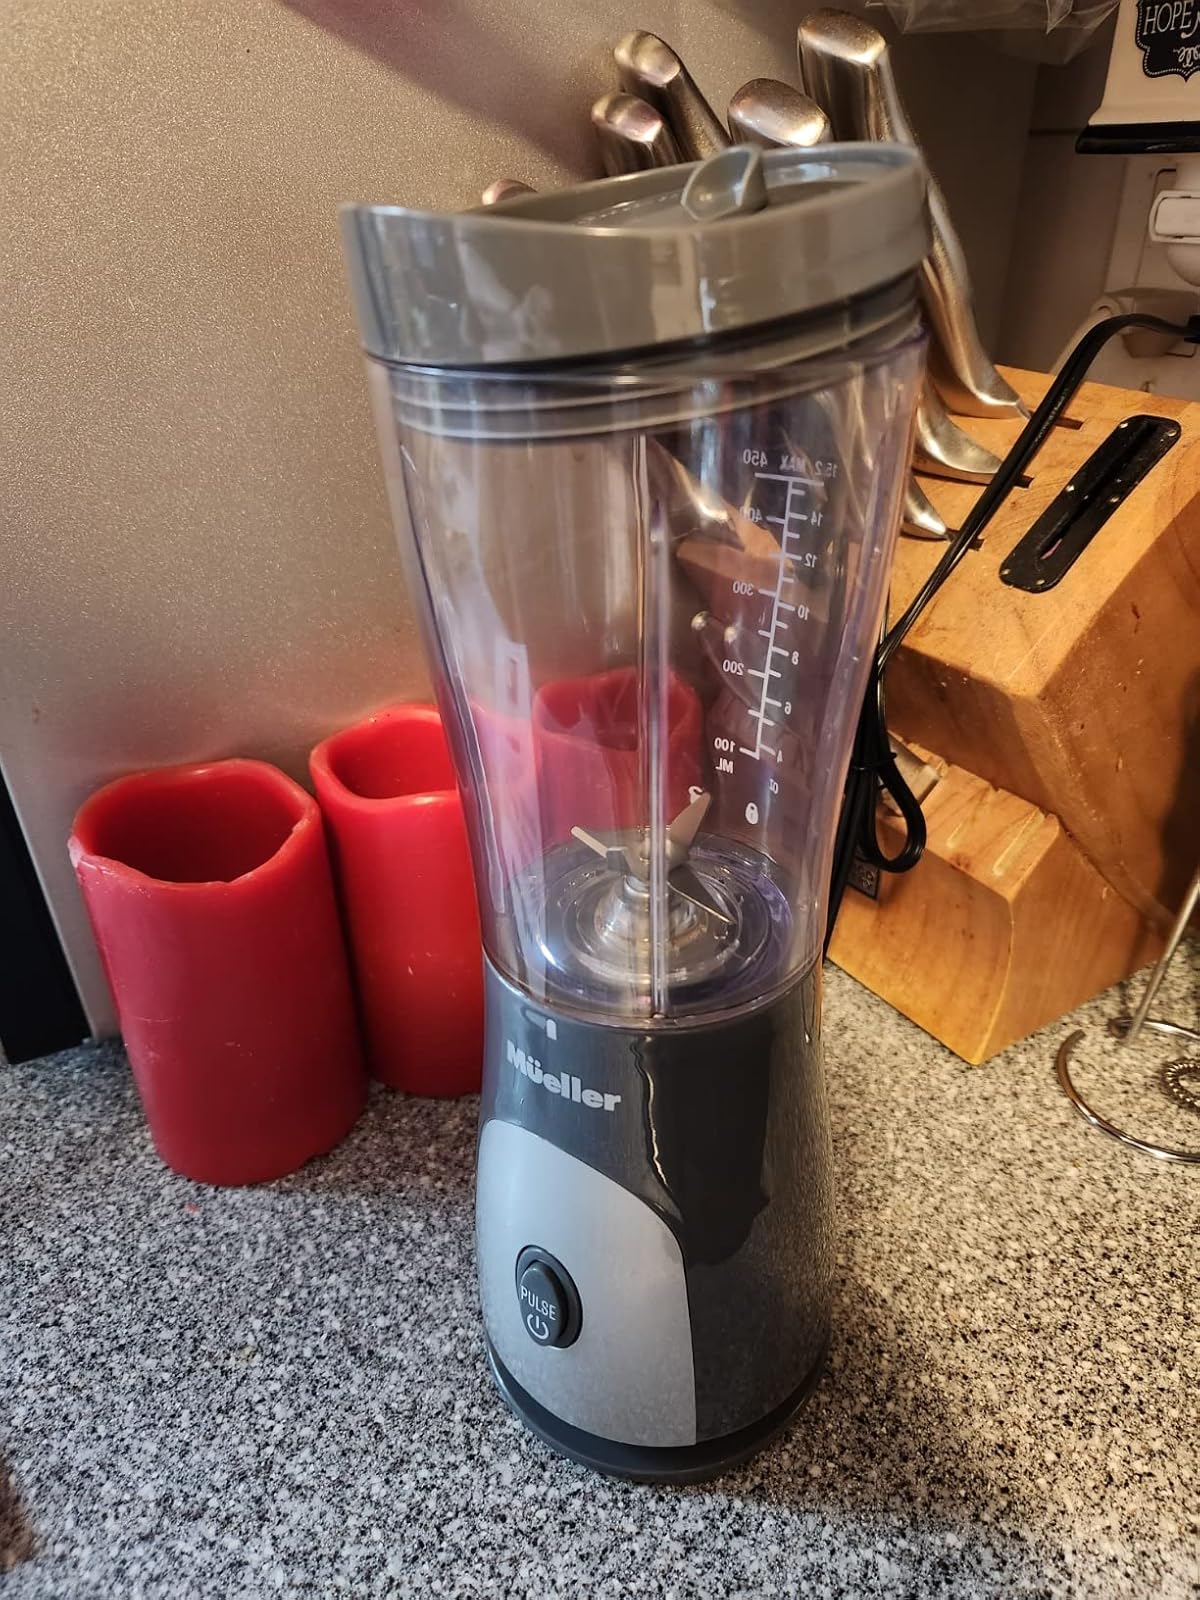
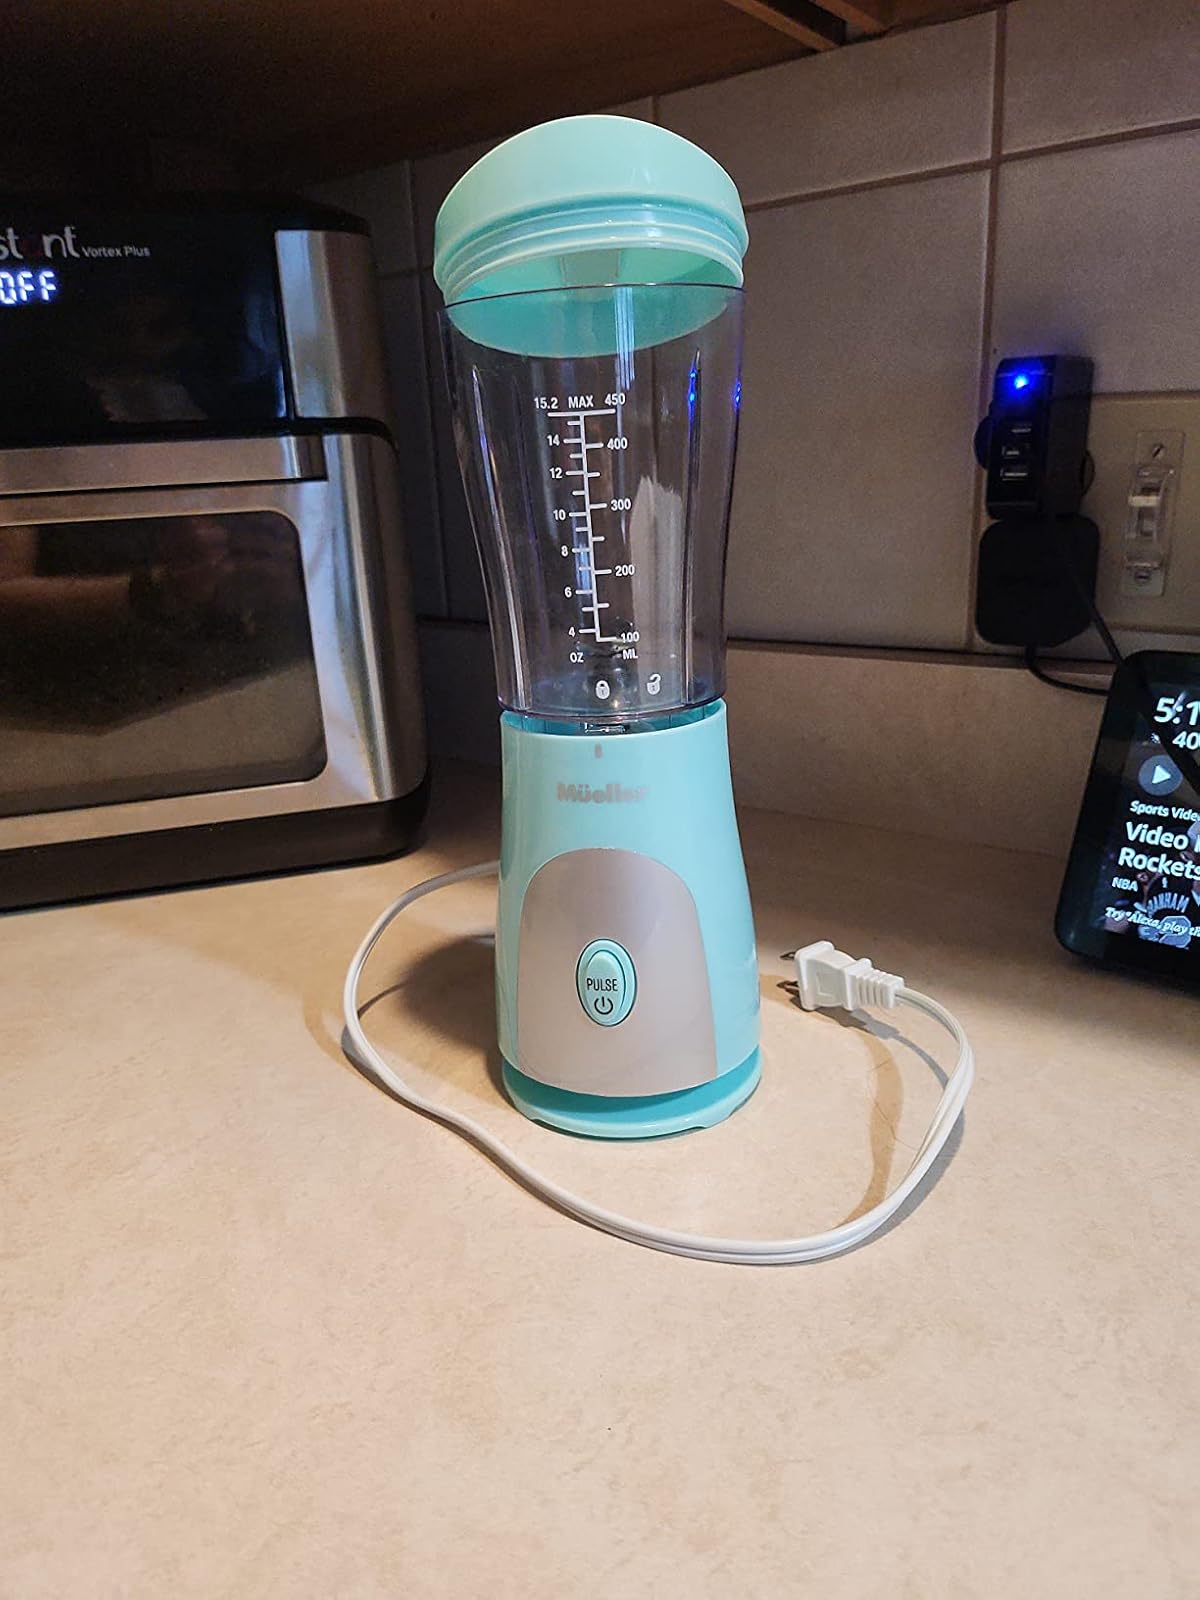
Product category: items_blender
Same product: no